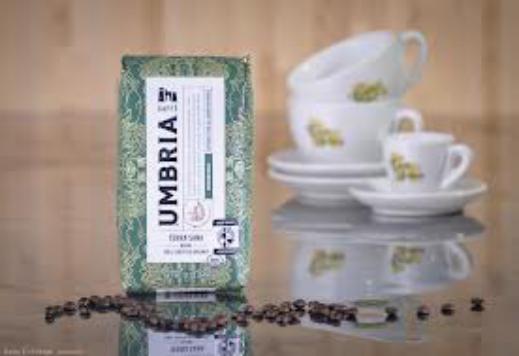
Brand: Caffe Umbria
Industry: Food